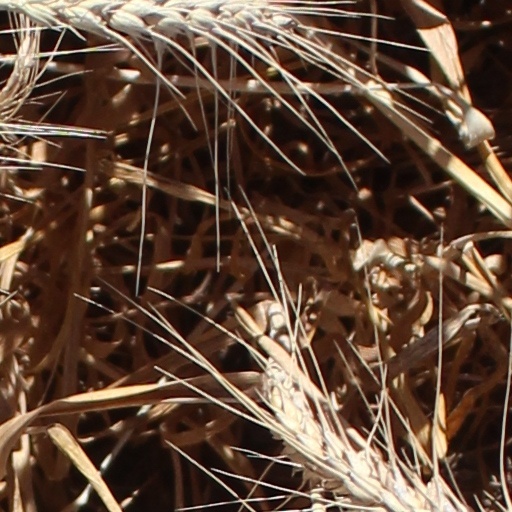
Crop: wheat